Château de Meudon

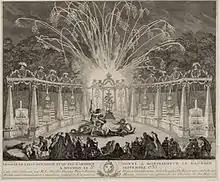
Fireworks for the Dauphin at Meudon 3 September 1735". BNF

On the 17 April 1723, the King went to Meudon, went through the apartments of the château, and gave orders for the stay of his Majesty. Indeed, from 4 June to 13 August 1723, Louis XV, the "Infanta Reine", the Regent and the Court settled in Meudon for a month, time enough to restore Versailles to house the young sovereigns. On August 10, Cardinal William Dubois died at Versailles. "As soon as he was dead, the Duke of Orléans returned to Meudon to inform the King of this news, who begged him to take charge of all the conduct of affairs, declared him prime minister, and was sworn in on the following day". Pierre-Denis Martin (1663–1742) painted for the King "A vision of Meudon in perspective that includes all the park and the castle, Monseigneur entering there."